This Old Man Comes Rolling Home

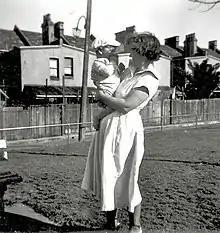
Dorothy Hewett and baby Joe Flood, Redfern 1951. Joe became an international authority on slums

Hewett wrote the first draft of "This Old Man", her first full-length play, in 1957, but it was burned with all her other work in early 1958 by her partner Les Flood. She resumed the play in her university room overlooking the New Fortune Theatre while she was supposed to be working on her Masters of Arts Thesis. It was submitted under the pseudonym of "Liz Trigg" to the Mary Gilmore Award for a three-act play in 1964, and commended.